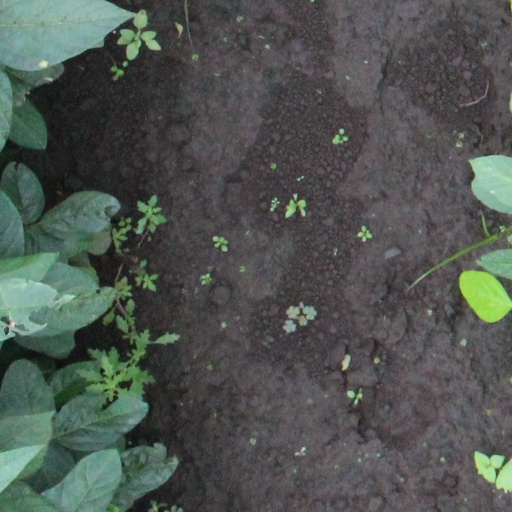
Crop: soybean